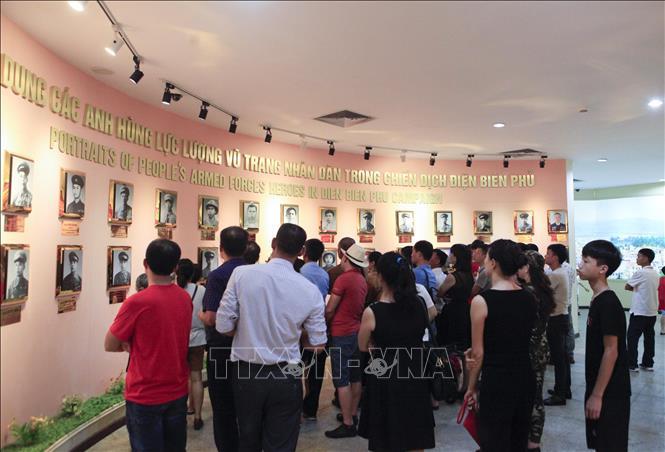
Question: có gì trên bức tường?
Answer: có những tấm chân dung của các anh hùng lực lượng vũ trang nhân dân trong chiến dịch điện biên phủ